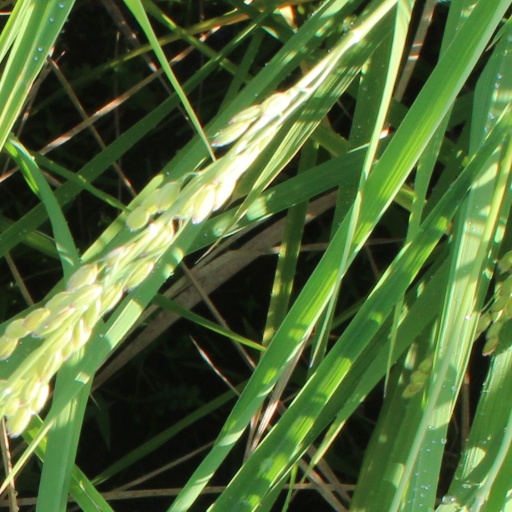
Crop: rice